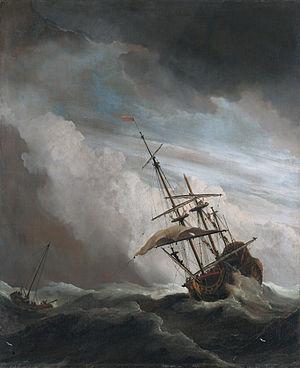
René Trouin, sieur du Gué, dit Duguay-Trouin, né le 10 juin 1673 à Saint-Malo et mort le 27 septembre 1736 à Paris, est un corsaire et amiral français. Né dans une famille d'armateurs malouins, il commence sa carrière en 1689 et reçoit, dès 1691, le commandement d'un navire. Son courage, le respect qu'il a gagné auprès de ses hommes, ainsi que ses victoires contre les Anglais et les Hollandais au cours des deux dernières guerres de Louis XIV lui ont assuré une ascension très rapide dans la hiérarchie maritime.
Le deuxième raid sur Rio de Janeiro ou seconde bataille de Rio de Janeiro est une tentative réussie, par une escadre française placée sous les ordres de René Duguay-Trouin, de capturer le port de Rio de Janeiro en septembre 1711, pendant la guerre de Succession d'Espagne. Les Portugais, alors maîtres de la ville, et au premier rang desquels le gouverneur de la ville et l'amiral de la flotte qui y était stationnée, se révèlent incapables d'opposer une résistance efficace et ce malgré leur supériorité numérique.
Le Coup de canon est un tableau du peintre hollandais Willem van de Velde le Jeune. Il s'agit d'une huile sur toile peinte vers 1680, de 78,5 cm de haut et 67 centimètres de large. Cette œuvre, qui représente un navire de guerre hollandais tirant une salve d'honneur, est conservé dans la collection du Rijksmuseum d'Amsterdam. À la même période, Willem van de Velde le Jeune peint une toile similaire d'un navire pris dans une tempête en mer et appelée La Rafale, et qui appartient également au Rijksmuseum.
Willem van de Velde dit le Jeune, né en décembre 1633 à Leyde et mort le 6 avril 1707 à Londres, est un peintre néerlandais.
La Rafale est un tableau du peintre hollandais Willem van de Velde le Jeune. Il s'agit d'une huile sur toile peinte vers 1680, de 77 cm de haut et 63,5 centimètres de large. Cette œuvre, qui représente un navire de guerre dans la tempête, est conservée dans la collection du Rijksmuseum d'Amsterdam. À la même période, Willem van de Velde le Jeune peint une toile similaire d'un vaisseau tirant une salve d'honneur et appelée Le Coup de canon, qui appartient également au Rijksmuseum.